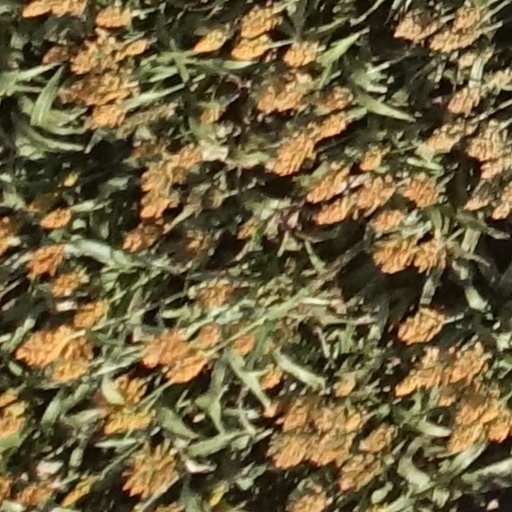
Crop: sorghum